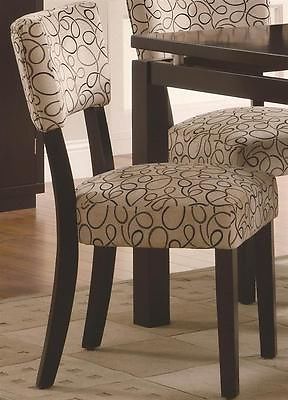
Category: chair